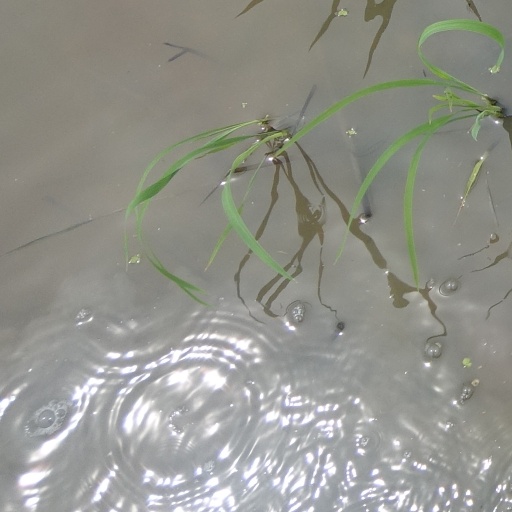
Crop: rice